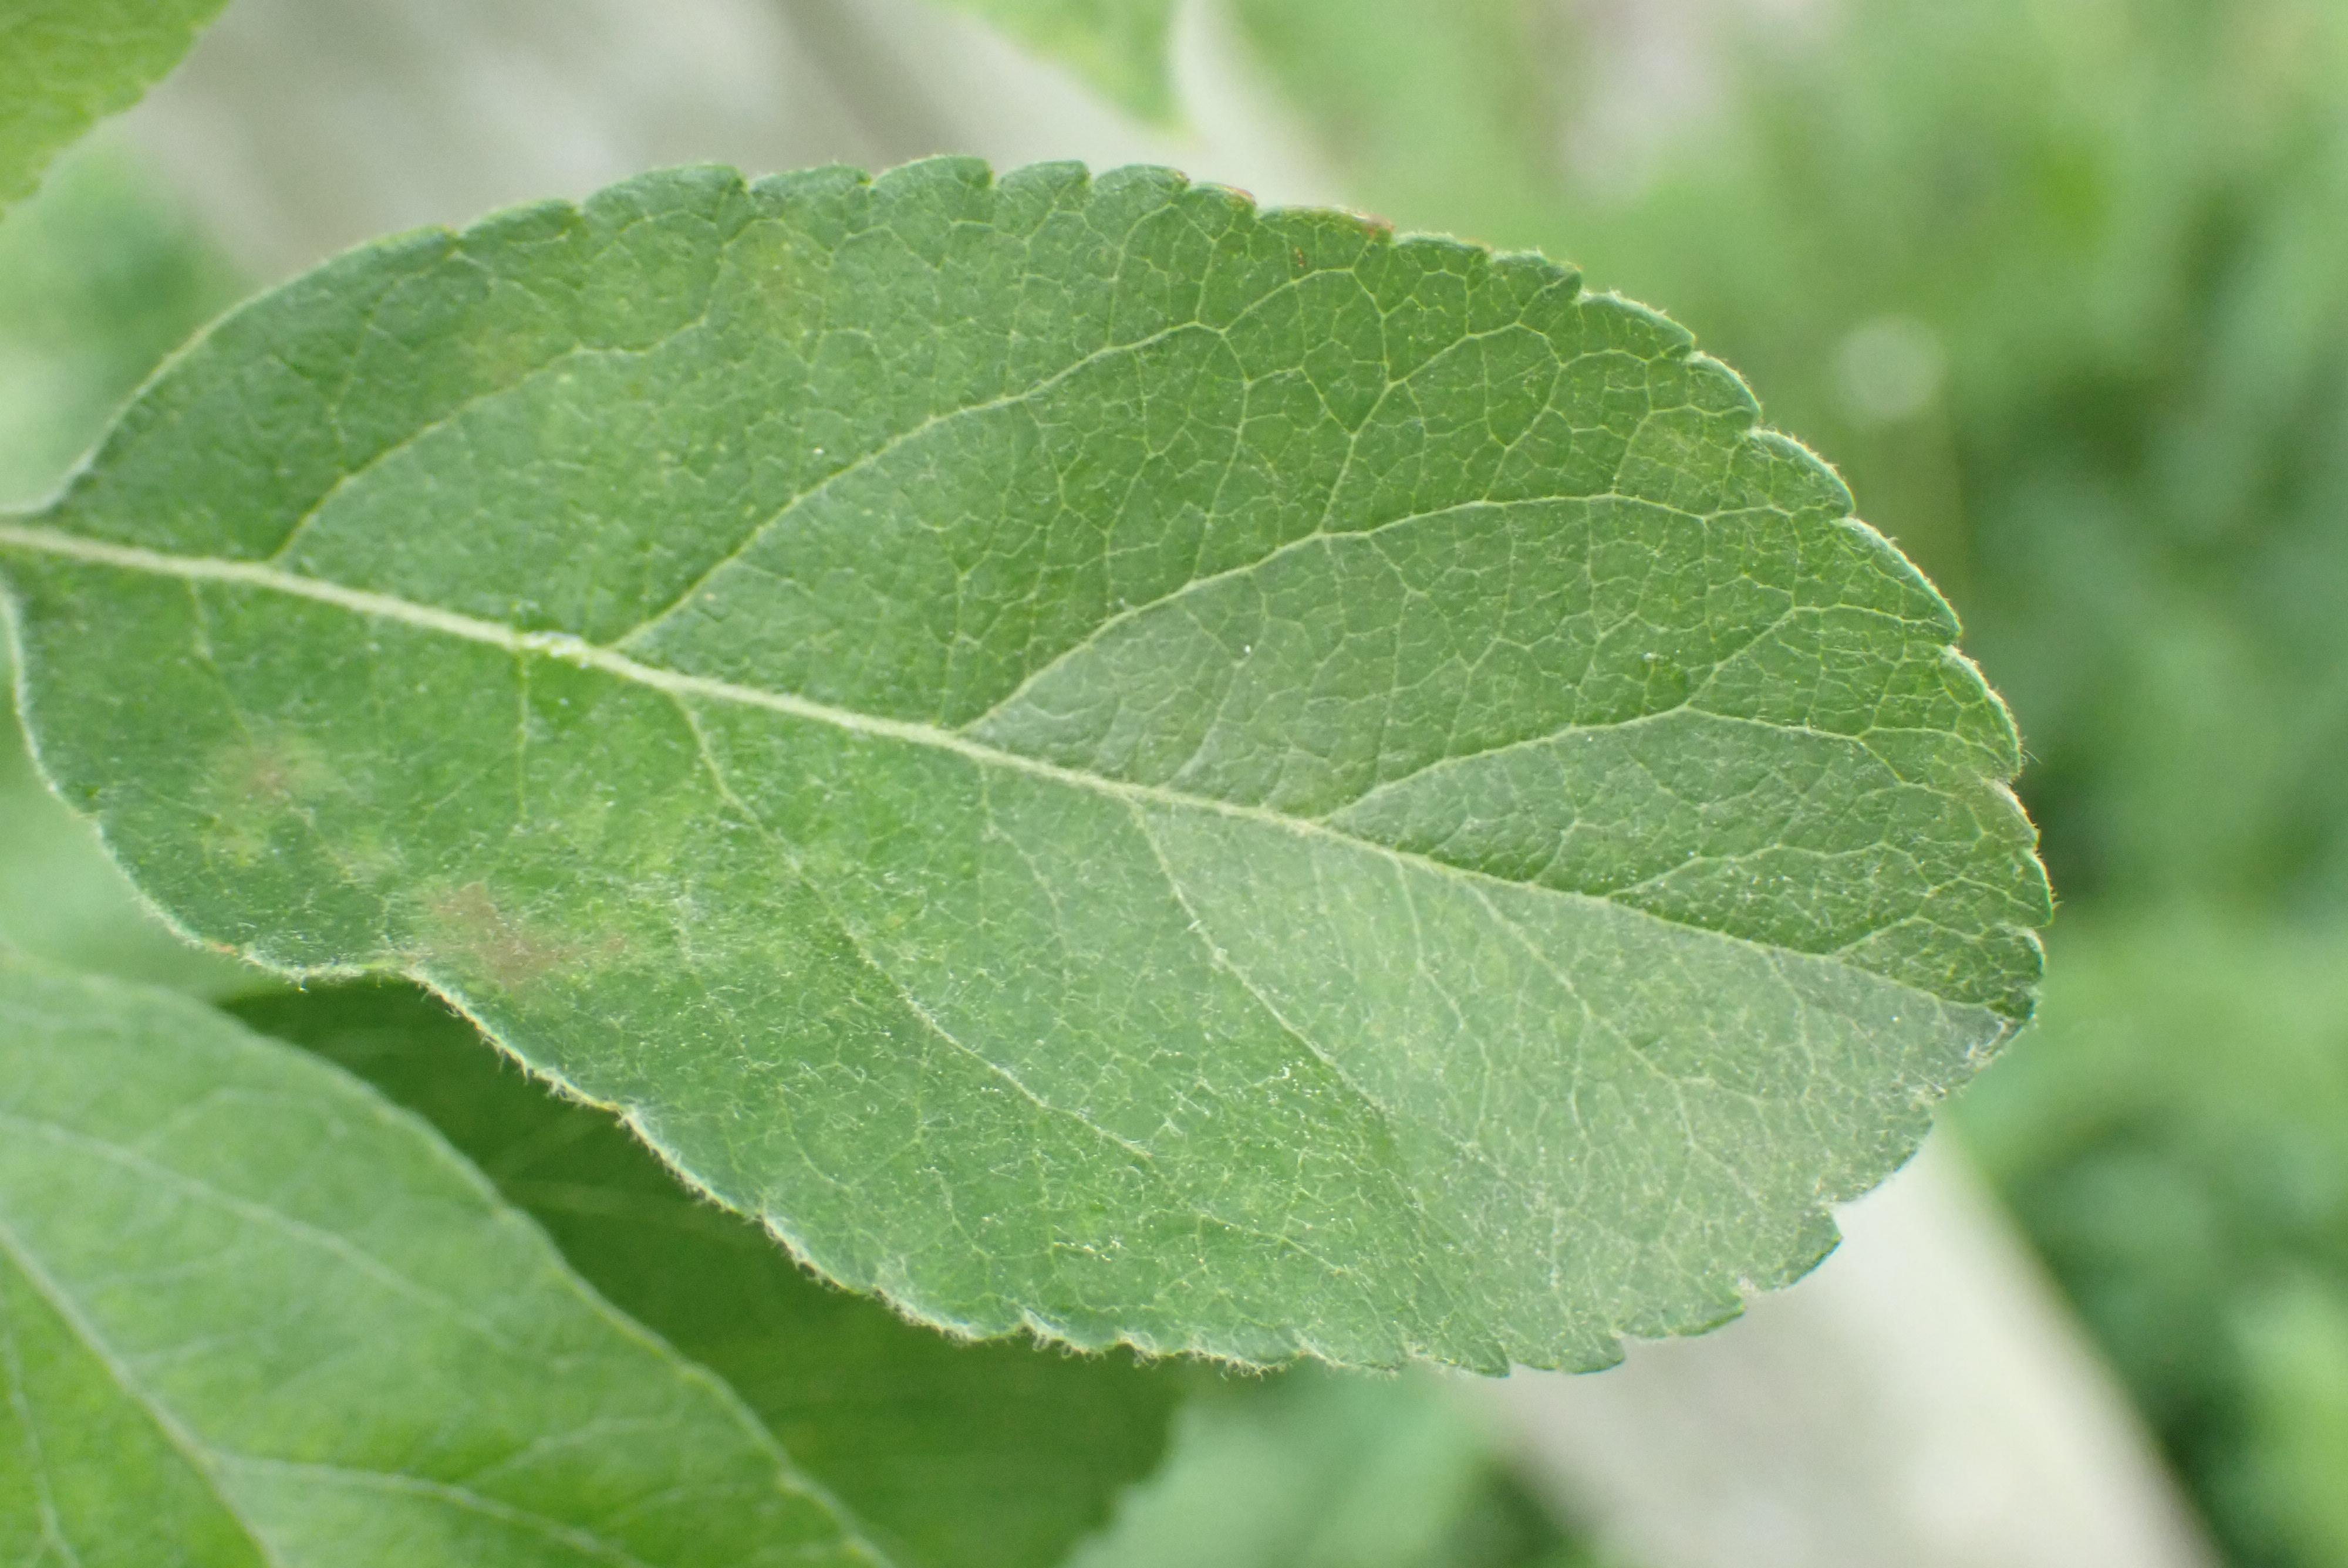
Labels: scab